Sri Perungaraiyadi Meenda Ayyanar Temple

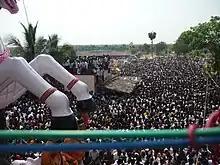
A view of Devotees on 22, May 2010

The Temple is recently renovated by contributions from devotees and it was initiated by the former Alangudi MLA Mr. A. Venkatachalam along with support of the village people. A new Temple Mandapam is constructed to add to the beauty of ancient Kuthirai (The Horse) which also got re-painted as part this. After the renovation, the Maha Kumbhabhishekam happened on 22, May 2010.